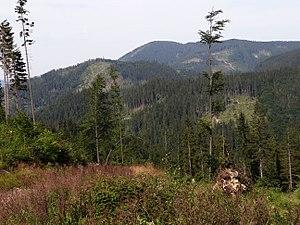
Le 4ᵉ corps de réserve est une grande unité de l'armée impériale allemande qui a combattu pendant la Première Guerre mondiale. Créé en août 1914 sur le front de l'Ouest, il est transféré en 1915 sur le front des Balkans puis, de juillet 1916 à décembre 1917, sur le front de l'Est où il prend le nom de Karpathenkorps. Il revient ensuite sur le front de l'Ouest jusqu'à la fin de la guerre.